Annabelle Williams

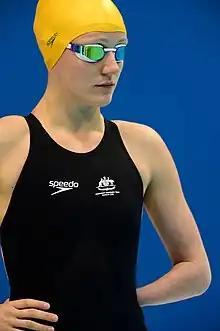
Williams at the 2012 London Paralympics

She was awarded an Order of Australia Medal in the 2014 Australia Day Honours "for service to sport as a Gold Medallist at the London 2012 Paralympic Games."